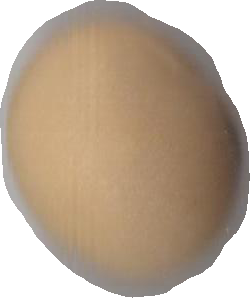
Variety: Grobogan